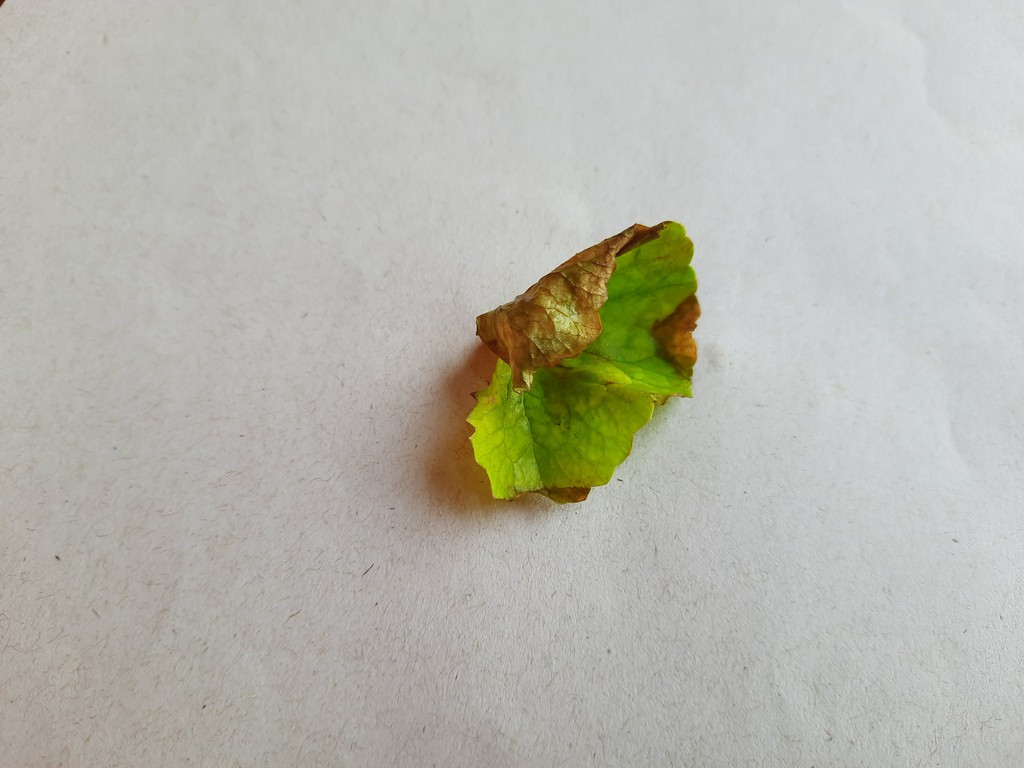
Label: Unhealthy